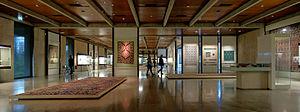
Salle de l'orient islamique au musée Gulbenkian de Lisbonne.
Le musée Calouste-Gulbenkian est un musée situé à Lisbonne. Porteuse, la fondation Calouste-Gulbenkian fut fondée selon les dernières volontés de l'homme d'affaires arménien Calouste Gulbenkian, entre autres afin d'abriter et de présenter au public ses collections privées composées de plus de 6 000 pièces dont 1 000 font partie de l'exposition permanente.